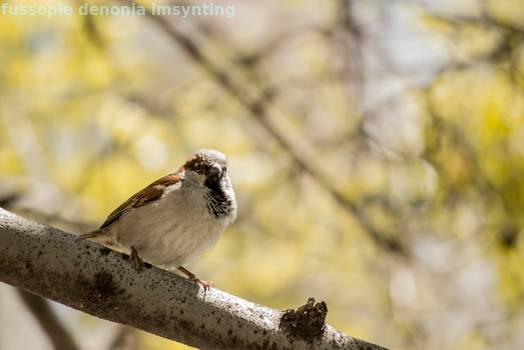
Label: Watermark